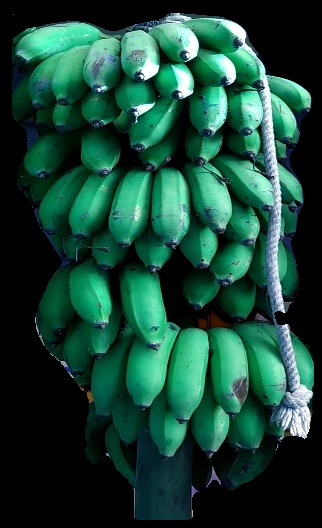
Variety: rasbale
Grade: grade2